Houston Sports Park

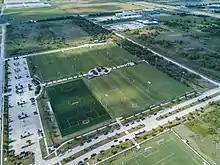
Aerial view of a portion of the park in 2017

When the San Jose Earthquakes of Major League Soccer relocated to Houston to become the Houston Dynamo in 2005, team ownership Anschutz Entertainment Group (AEG), expressed a strong desire to have both a permanent stadium and training facility. While pursuing what would become BBVA Compass Stadium, Houston Sports Park was simultaneously planned and constructed.